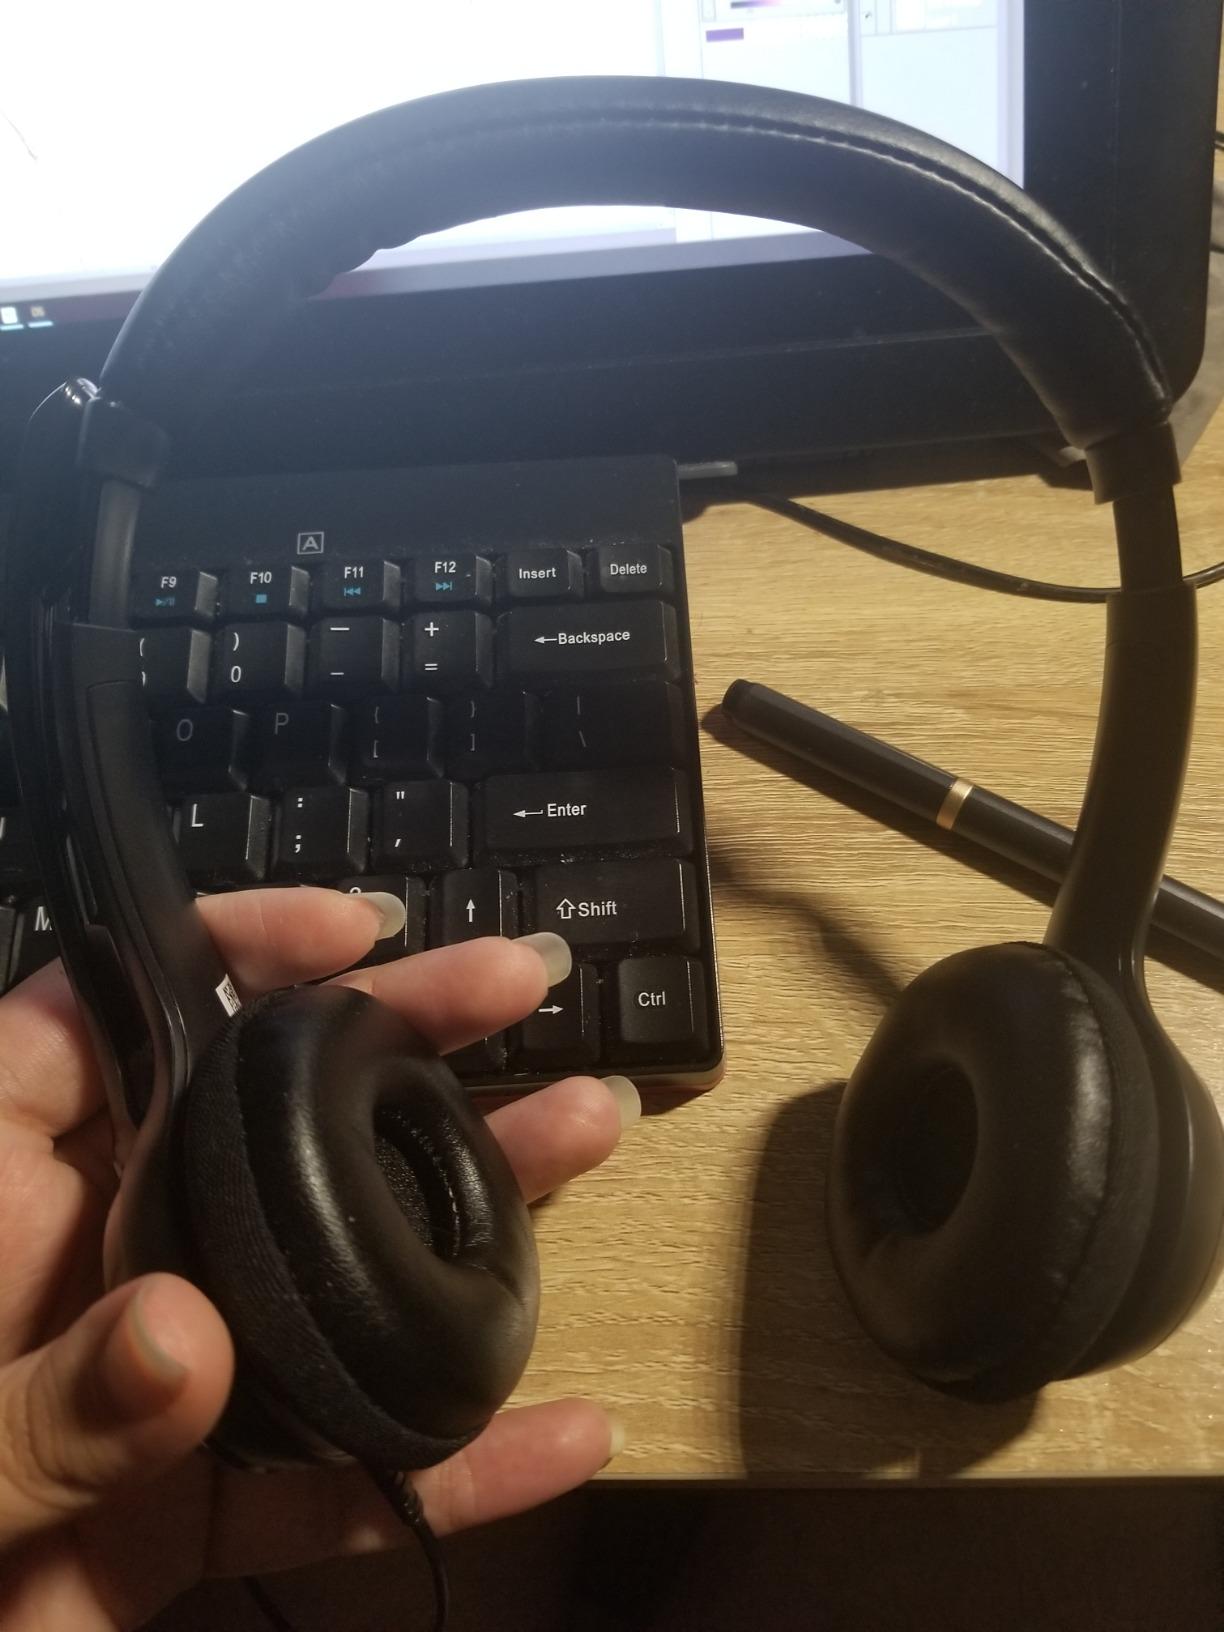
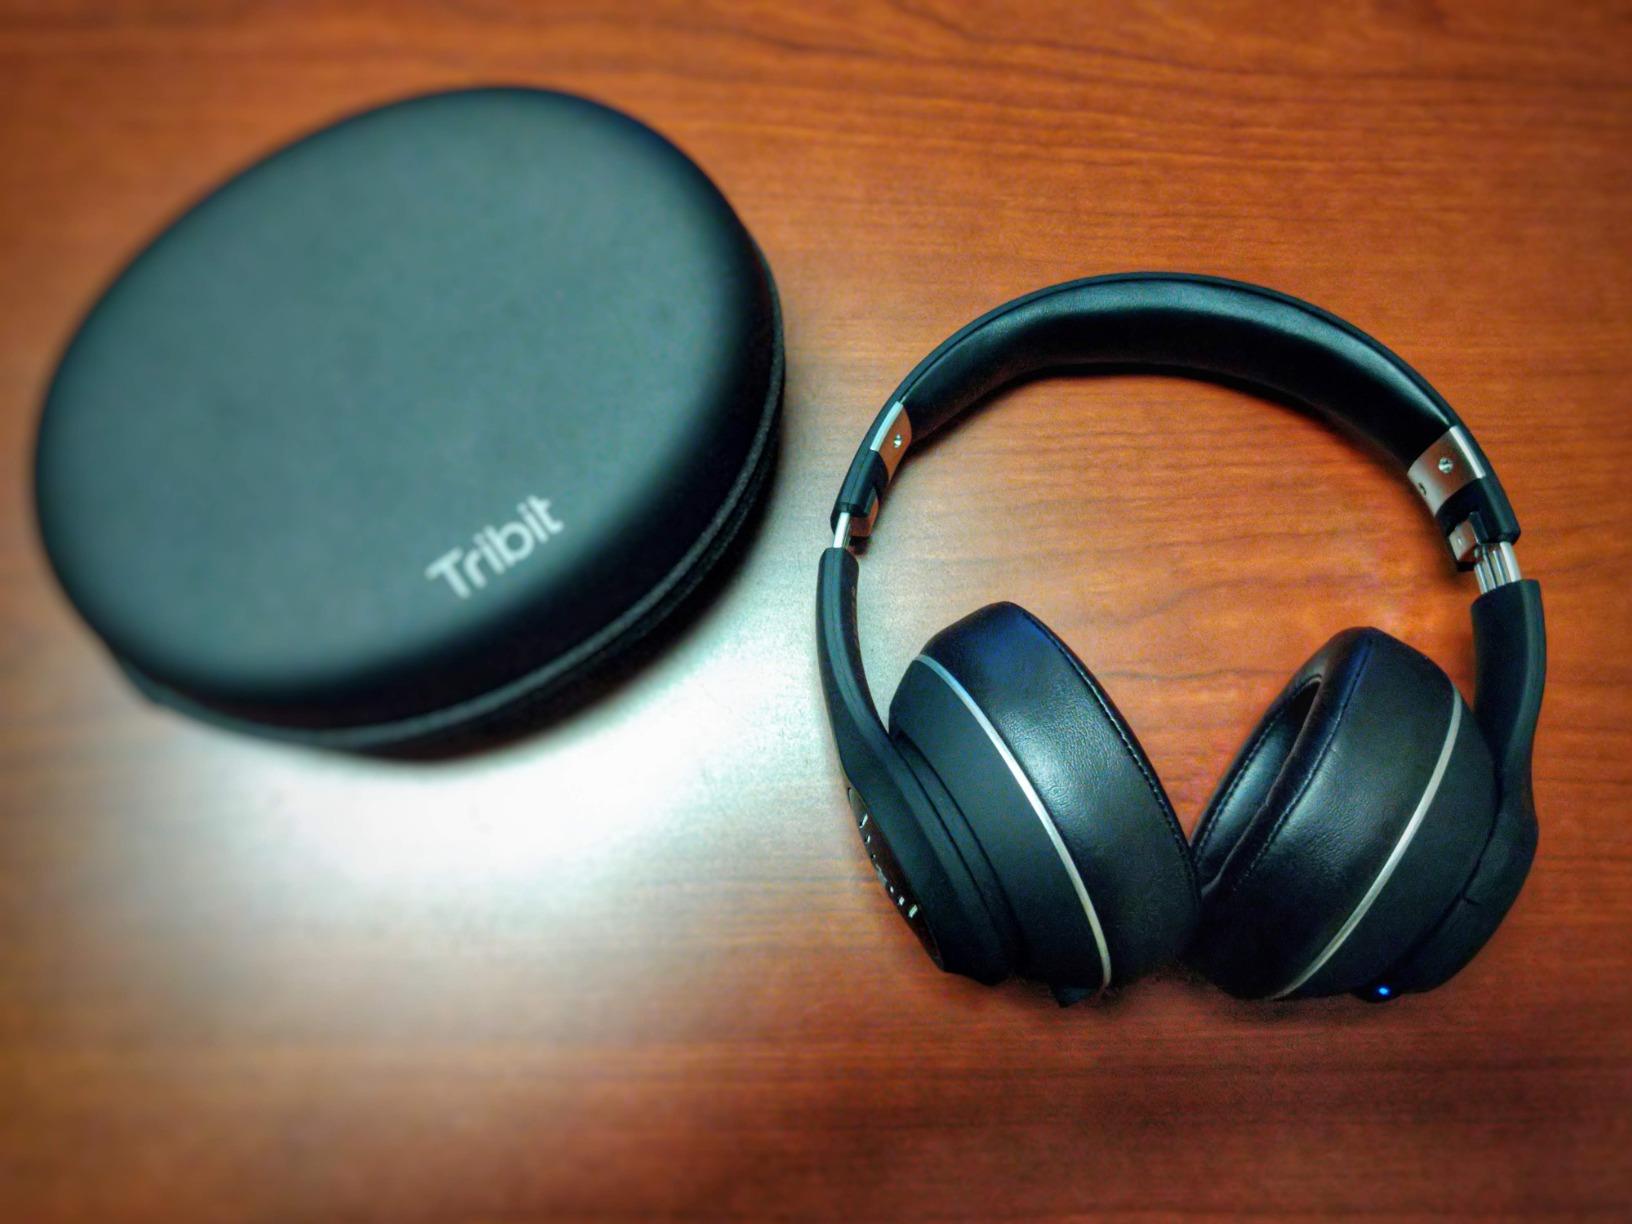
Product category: headphones
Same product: no